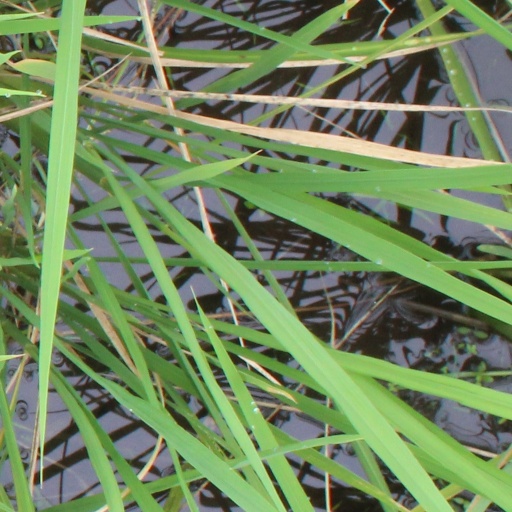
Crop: rice